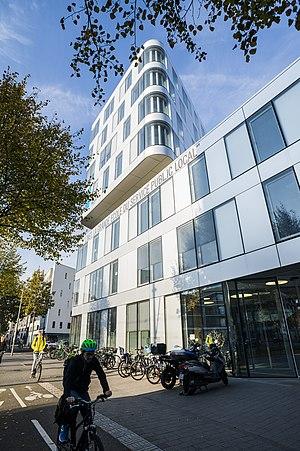
Institut national des études territoriales (INET) à Strasbourg
L'institut national des études territoriales est une grande école du service public. Elle est située à Strasbourg et est chargée de la formation initiale et continue des hauts fonctionnaires appartenant à la fonction publique territoriale et dirigeant les grandes collectivités territoriales et leurs établissements publics. L'INET est un organisme du Centre national de la fonction publique territoriale. Les élèves administrateurs, conservateurs des bibliothèques, conservateurs du patrimoine et ingénieurs en chef territoriaux y sont notamment formés.